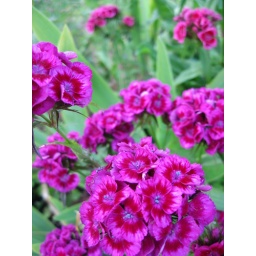
pink and red in an electrifying combo